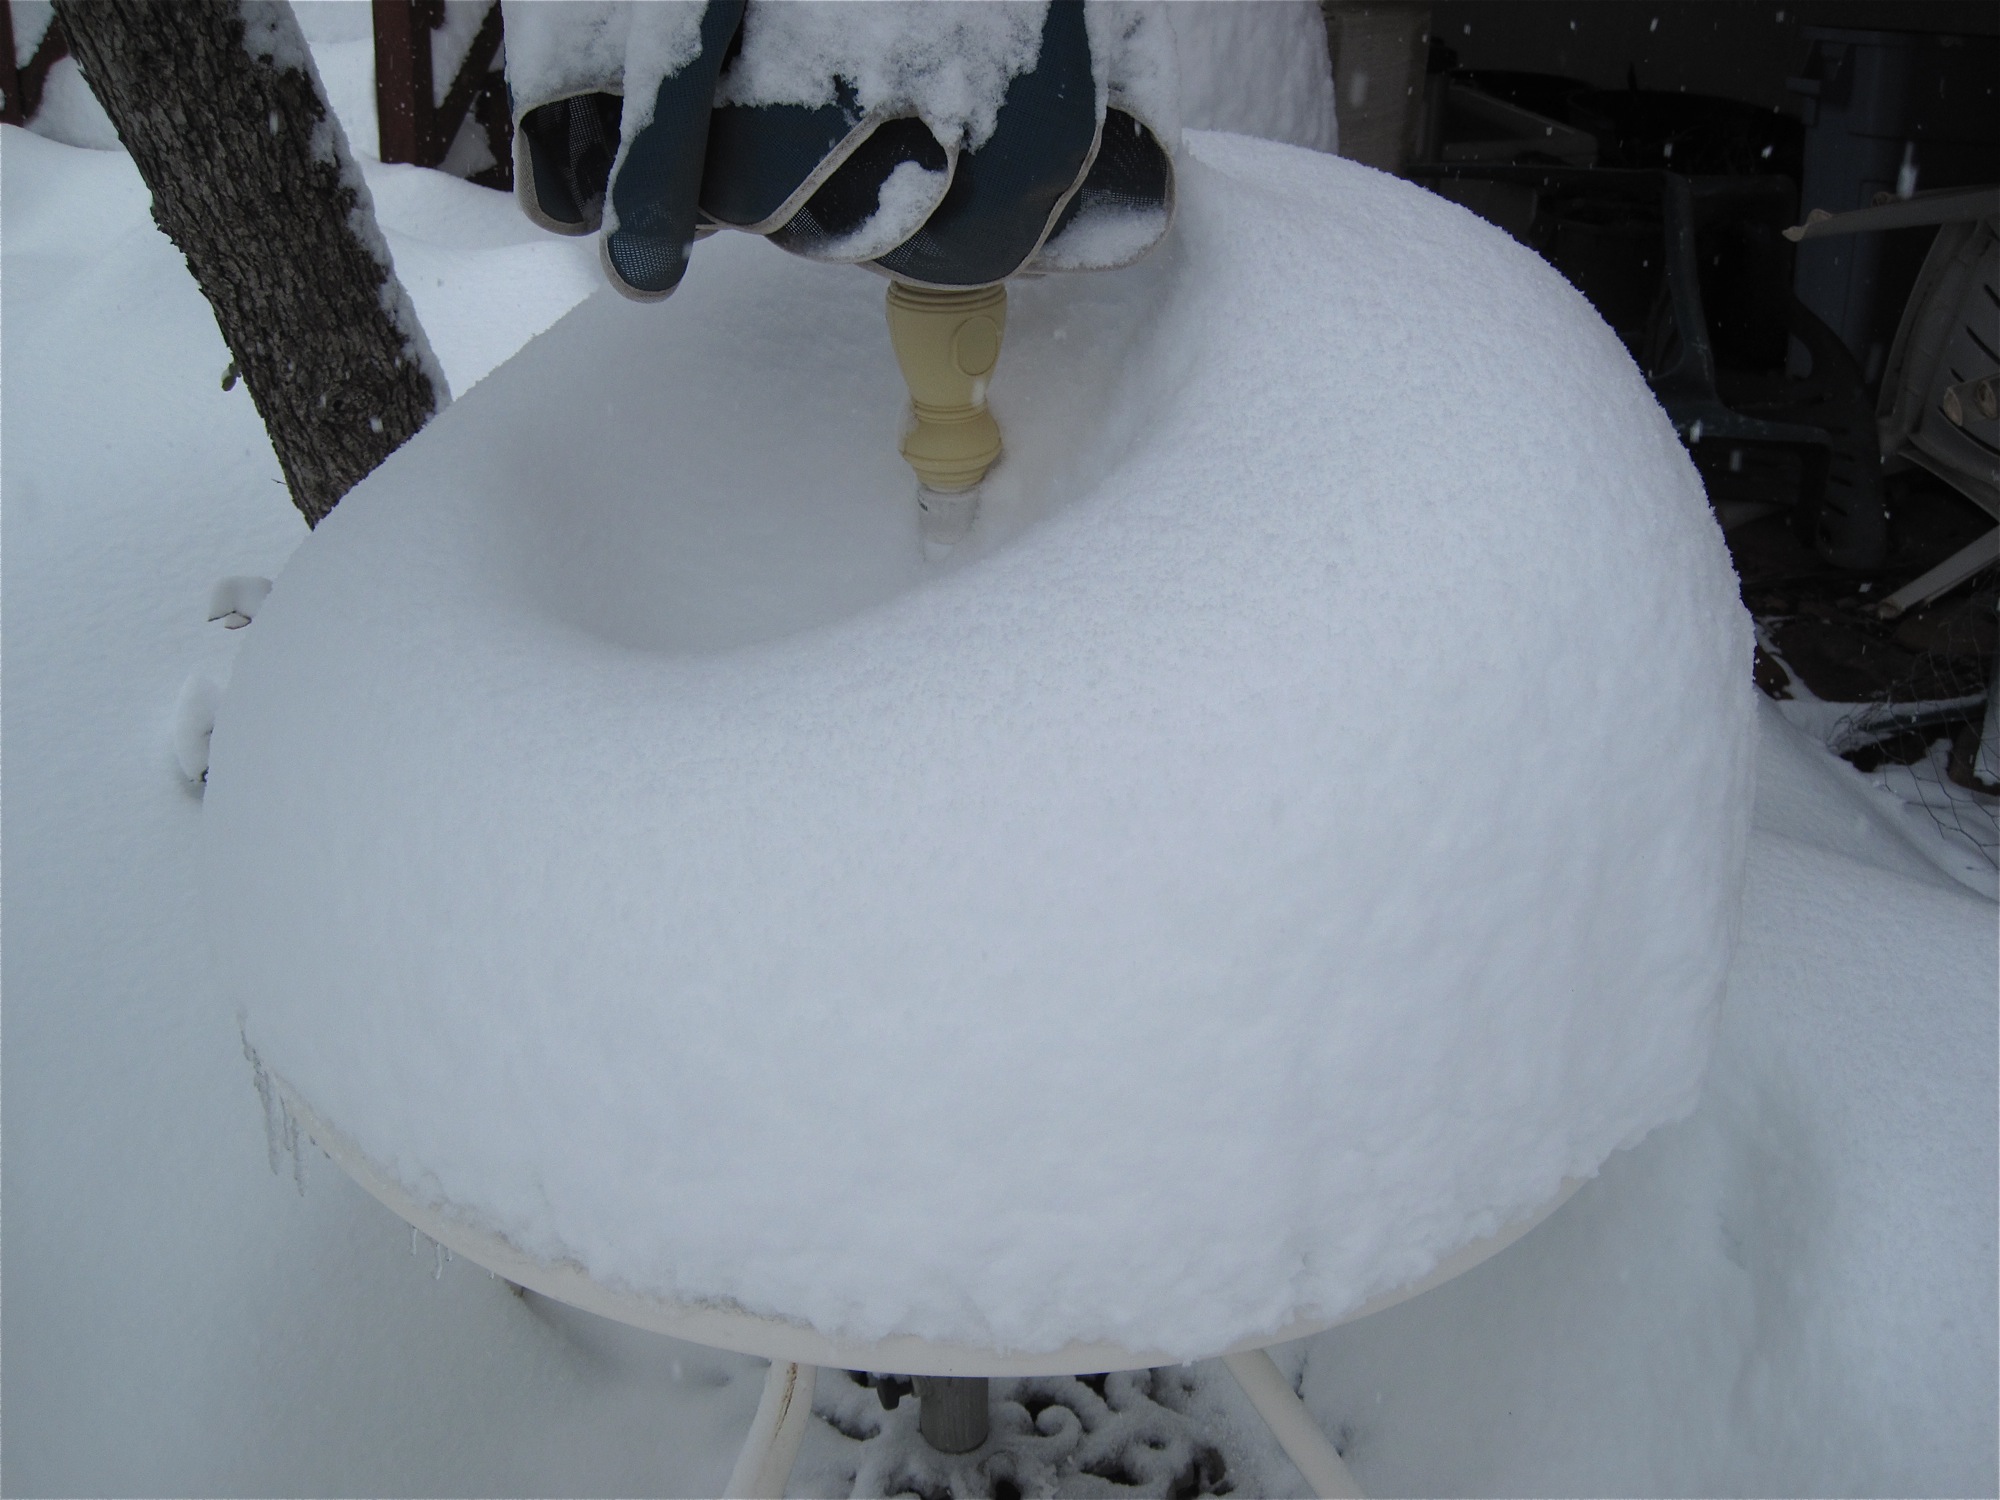
snow, white, weather, sculpture, freezing